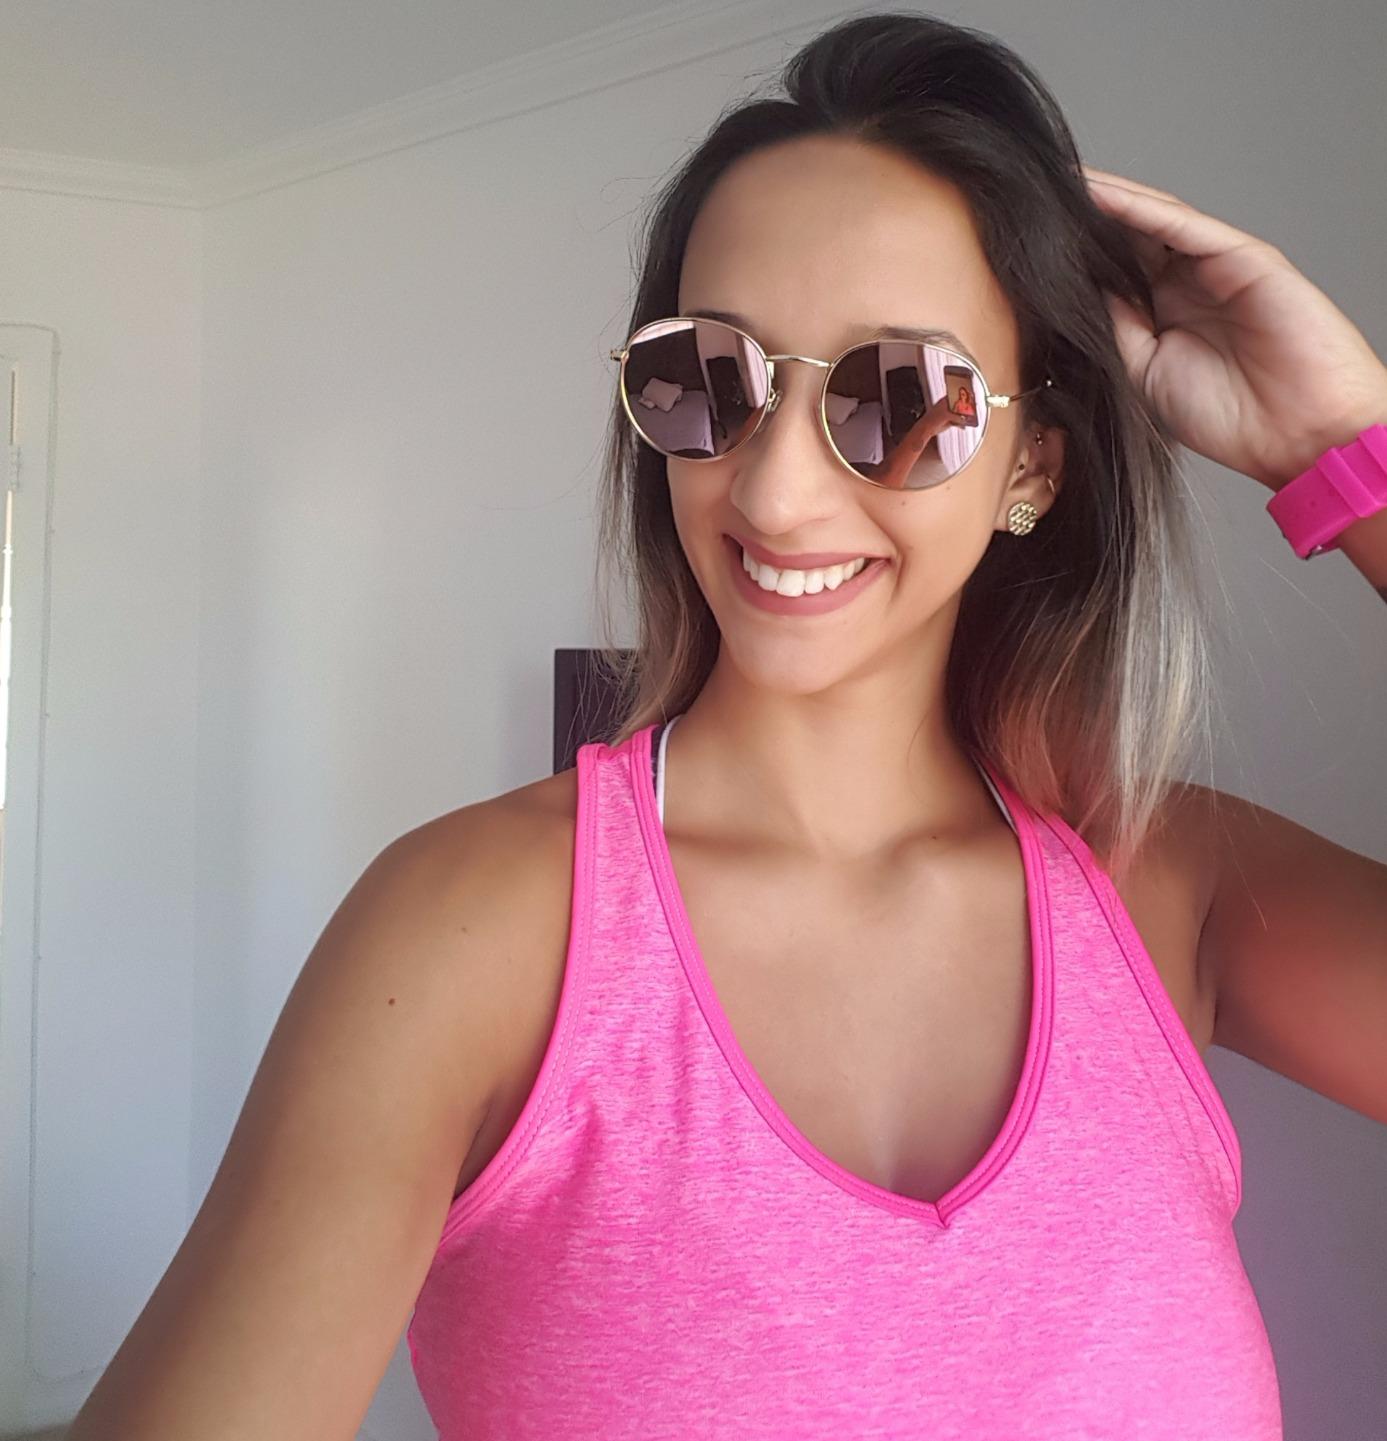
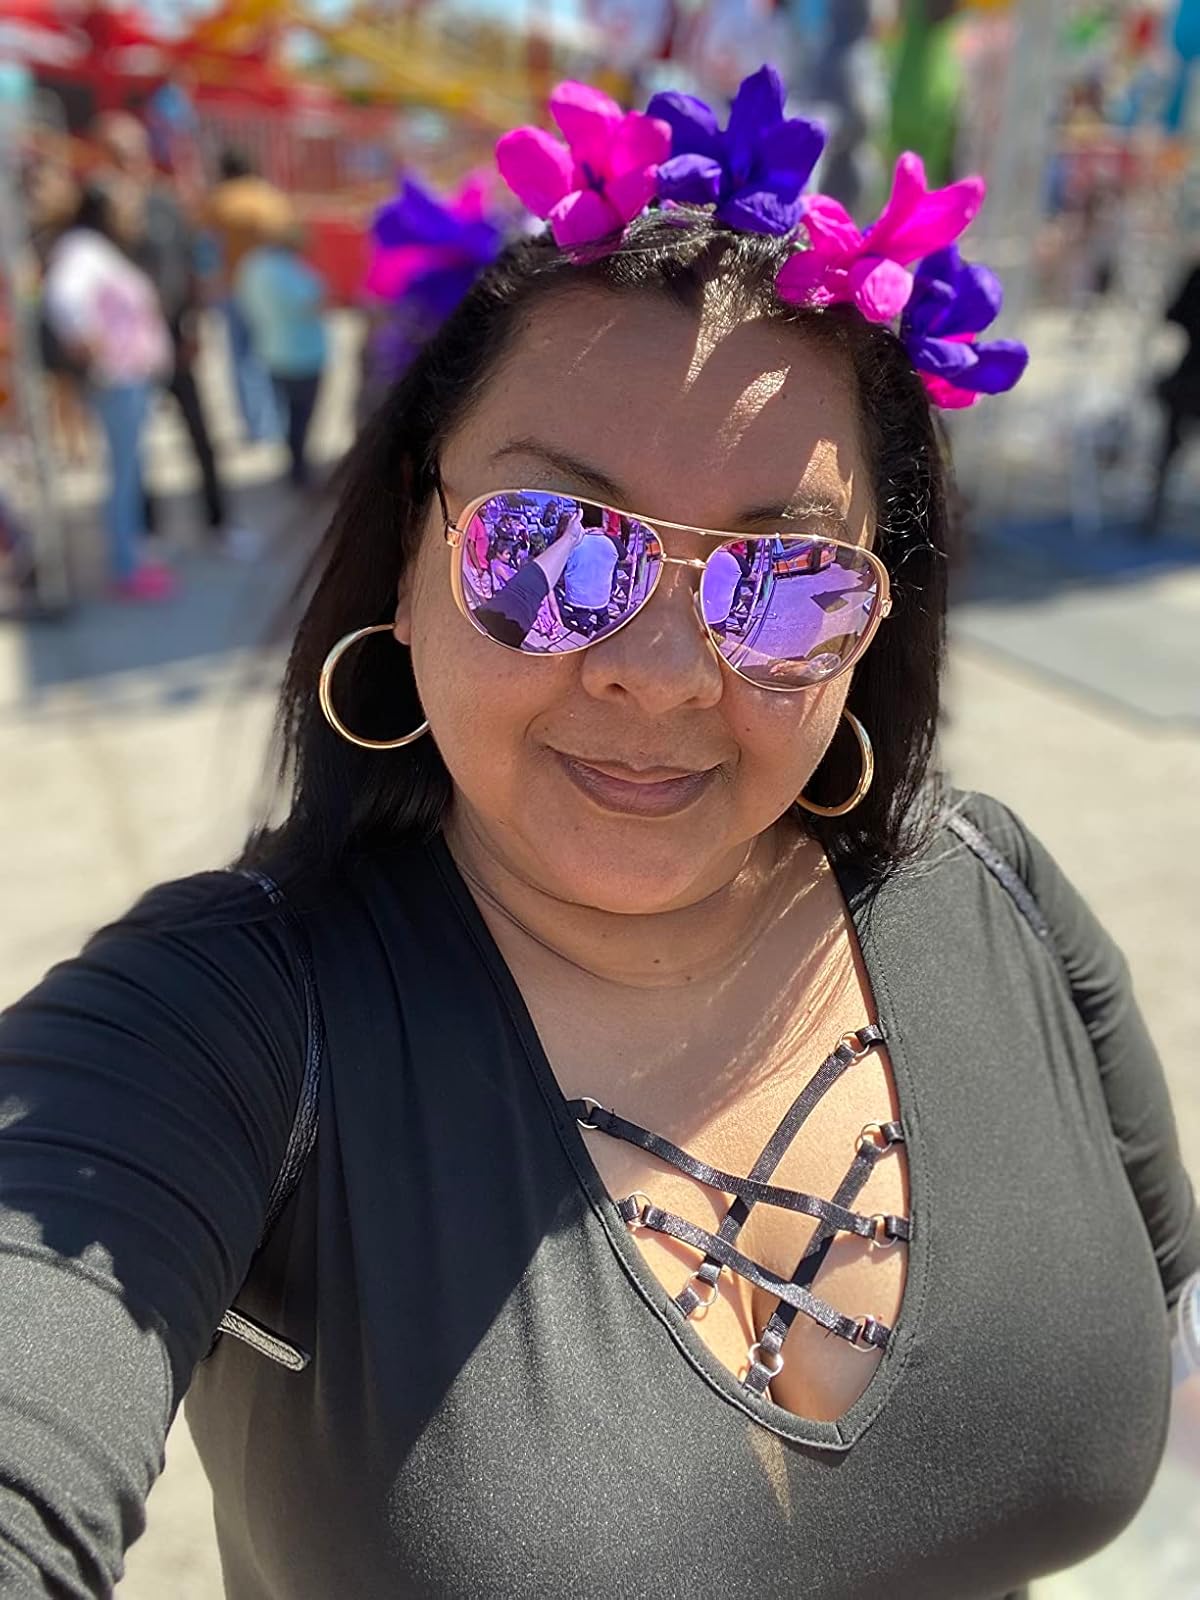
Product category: accessories_sunglasses
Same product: no